Sergio Zavoli

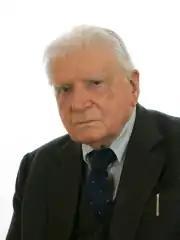
Zavoli in 2013

Sergio Wolmar Zavoli (21 September 1923 – 4 August 2020) was an Italian sports and documentary journalist and politician.